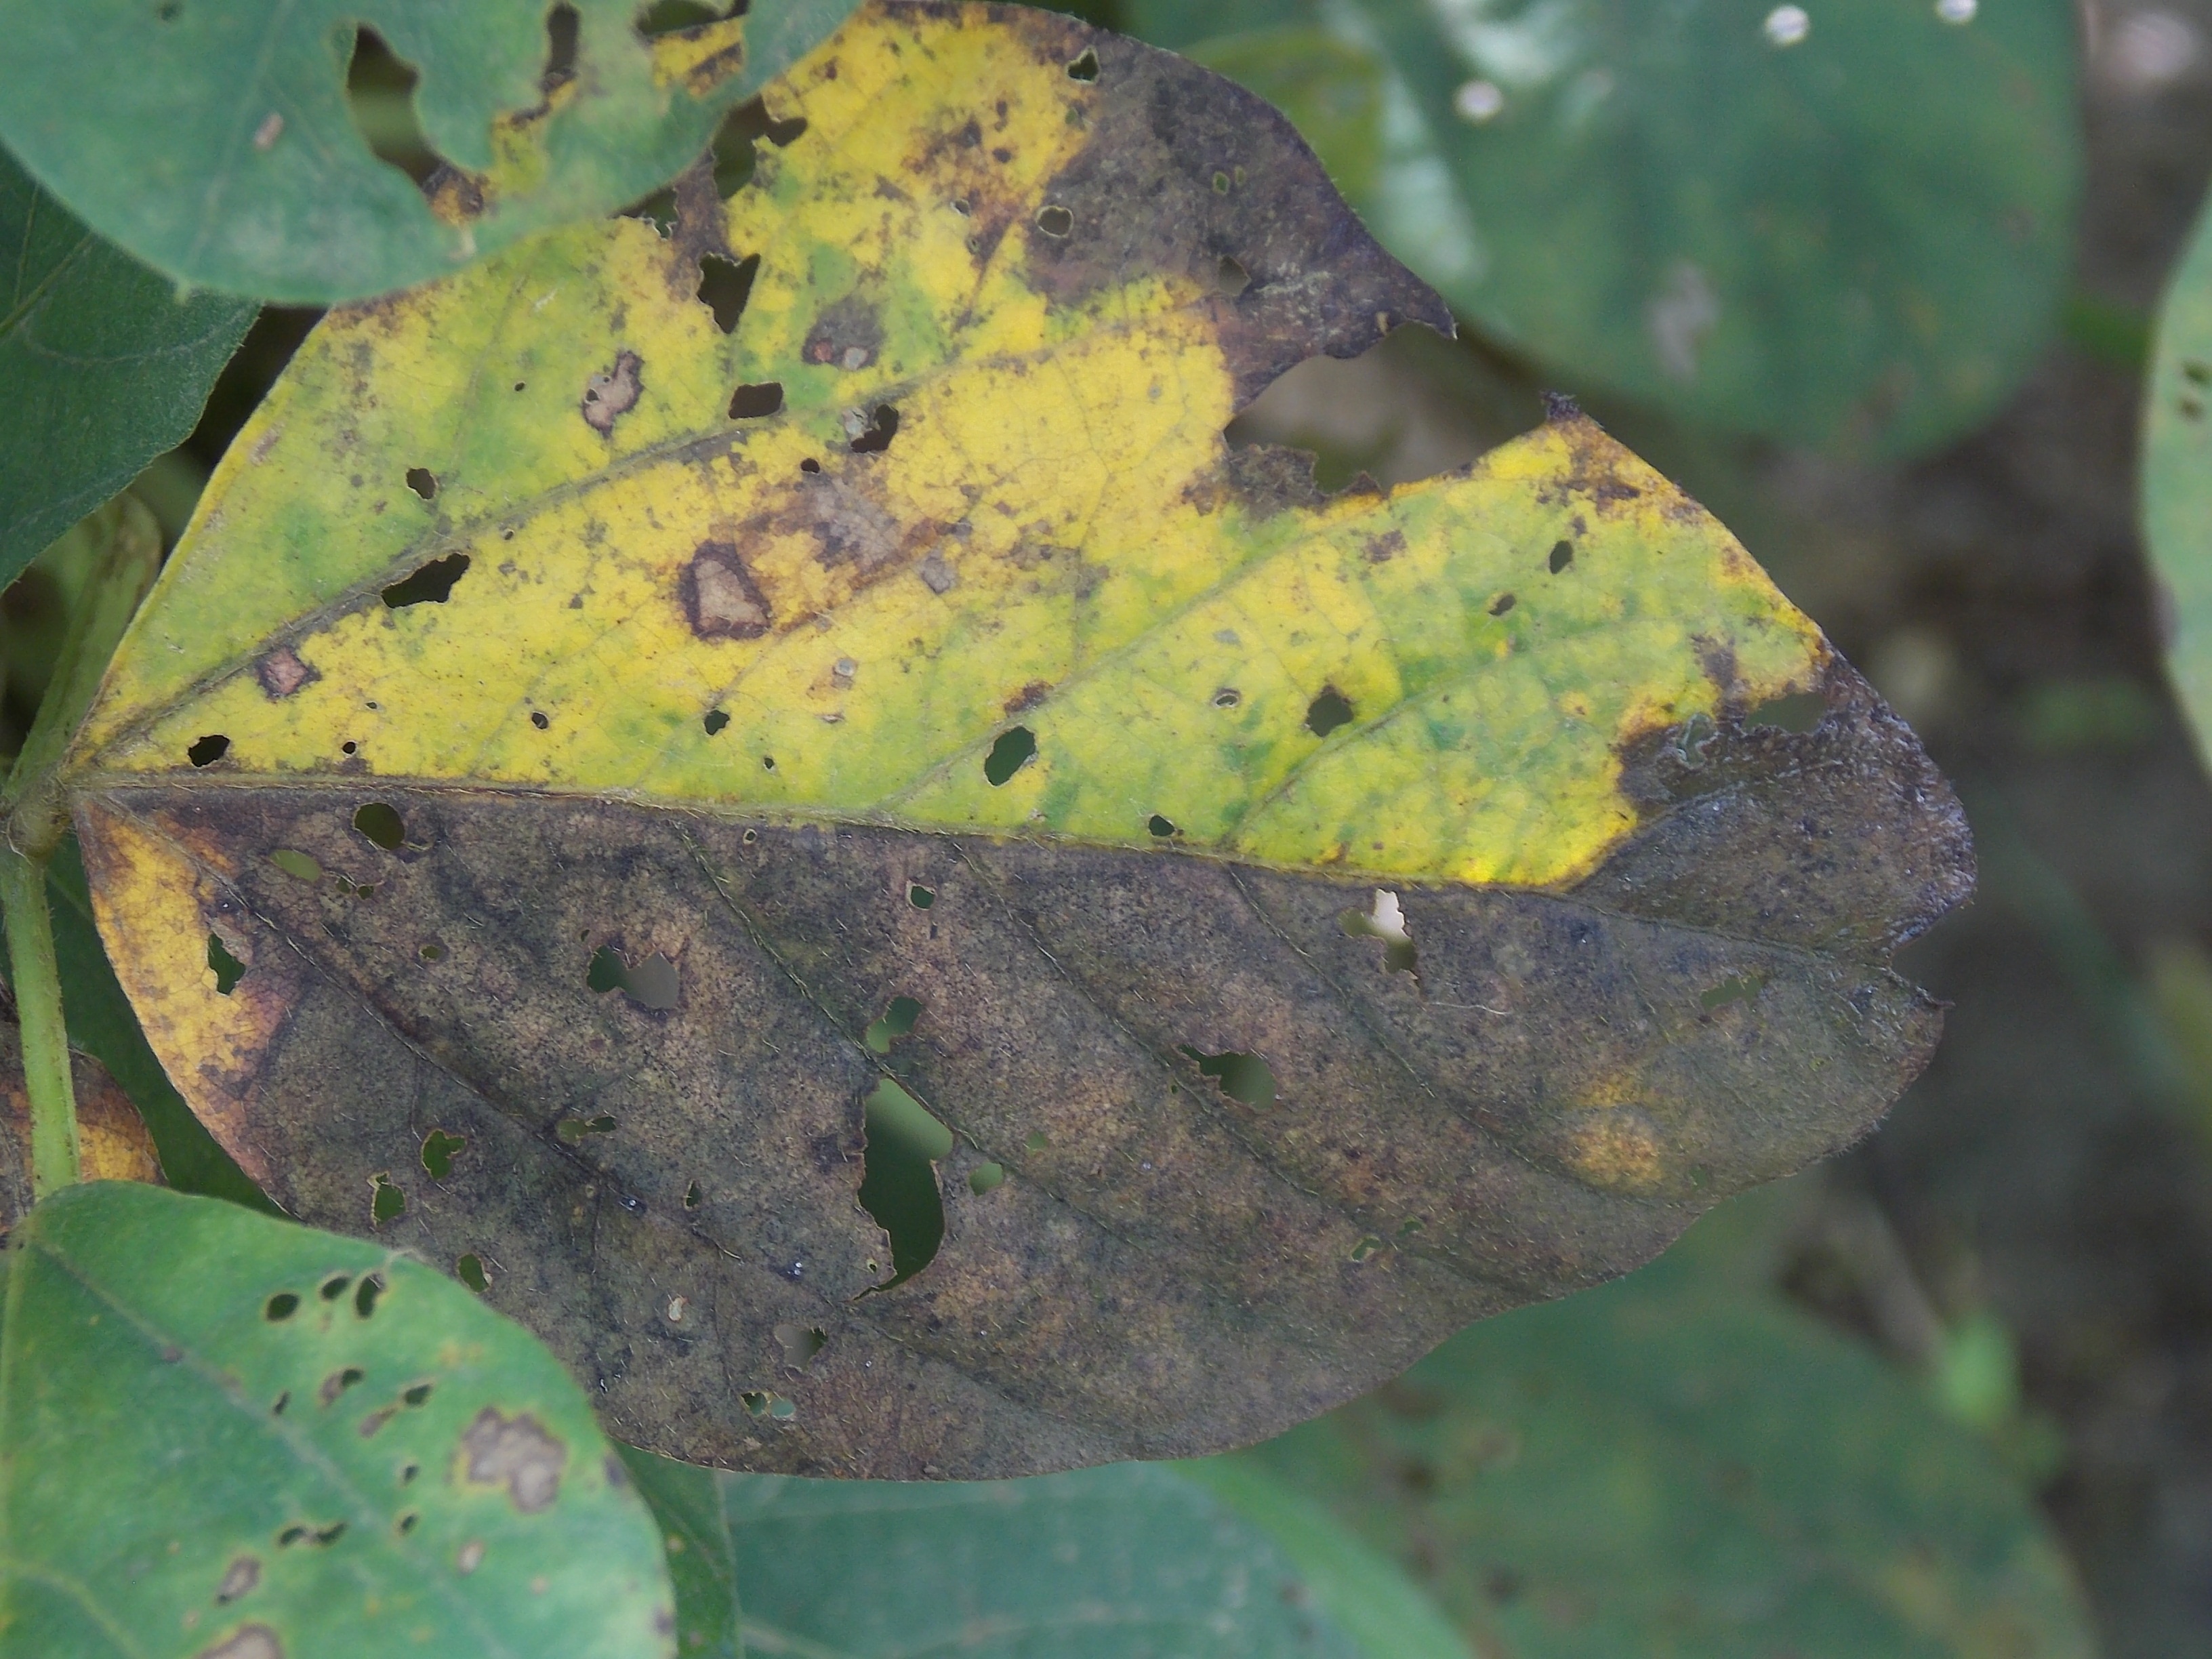
Label: Disease